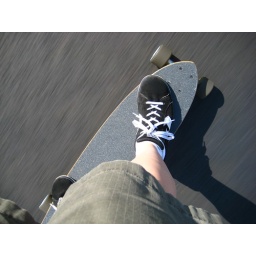
The new, finished, unopened road from the bridge to the train station offers the best skating in Salem. Beea-u-tiful.